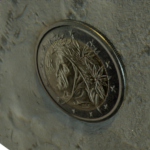
Coin value: 2euro
Country: it
Edition: standard